Hùng king

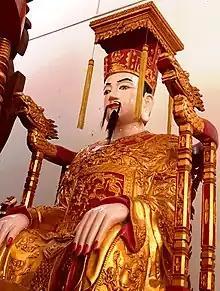
Hùng Vương statue in traditional style at Giác Hải Temple

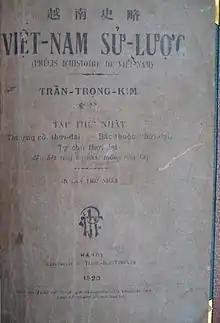
The 1920 version of Trần Trọng Kim's "Việt Nam sử lược"

Hùng king (2879 BC – 258 BC; Chữ Hán: 雄王; (雄王) or "vua Hùng" (𤤰雄); "Vương" means "king" and "vua" means "monarch; could mean emperor or king") is the title given to the ancient Vietnamese rulers of the Hồng Bàng period.